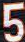
Number: 5